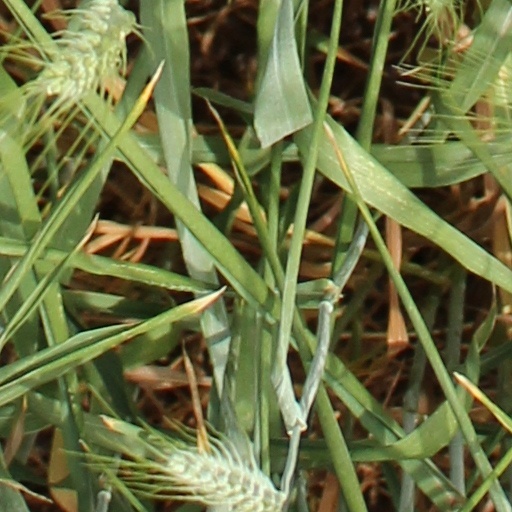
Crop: wheat